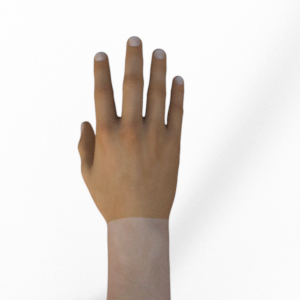
Label: paper